Catilinarian conspiracy

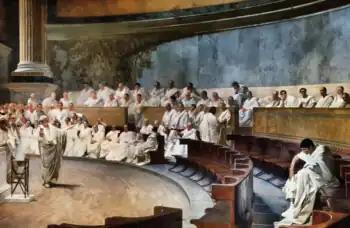
1889 depiction by Cesare Maccari of Cicero denouncing Catiline in the senate. Mary Beard notes that this idealised depiction is "a seductive fantasy of the occasion and the setting". There was no age gap: both men were in their forties.

The Catilinarian conspiracy, sometimes Second Catilinarian conspiracy, was an attempted coup d'état by Lucius Sergius Catilina (Catiline) to overthrow the Roman consuls of 63 BC – Marcus Tullius Cicero and Gaius Antonius Hybrida – and forcibly assume control of the state in their stead.